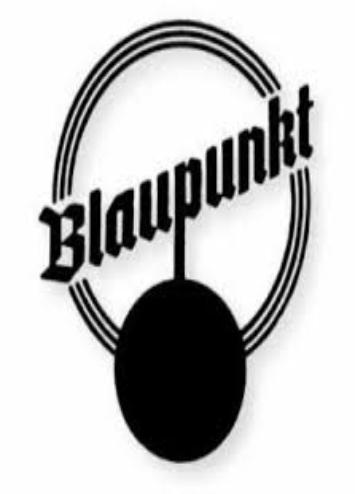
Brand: Blaupunkt
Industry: Electronic